Tajik University of Law, Business and Politics

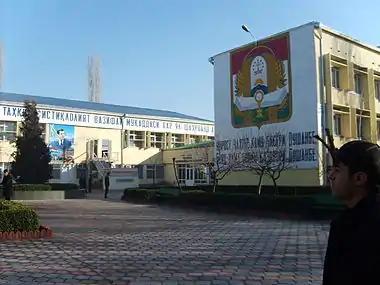

Tajik University of Law, Business and Politics is a university in Tajikistan. It is located in Dushanbe.